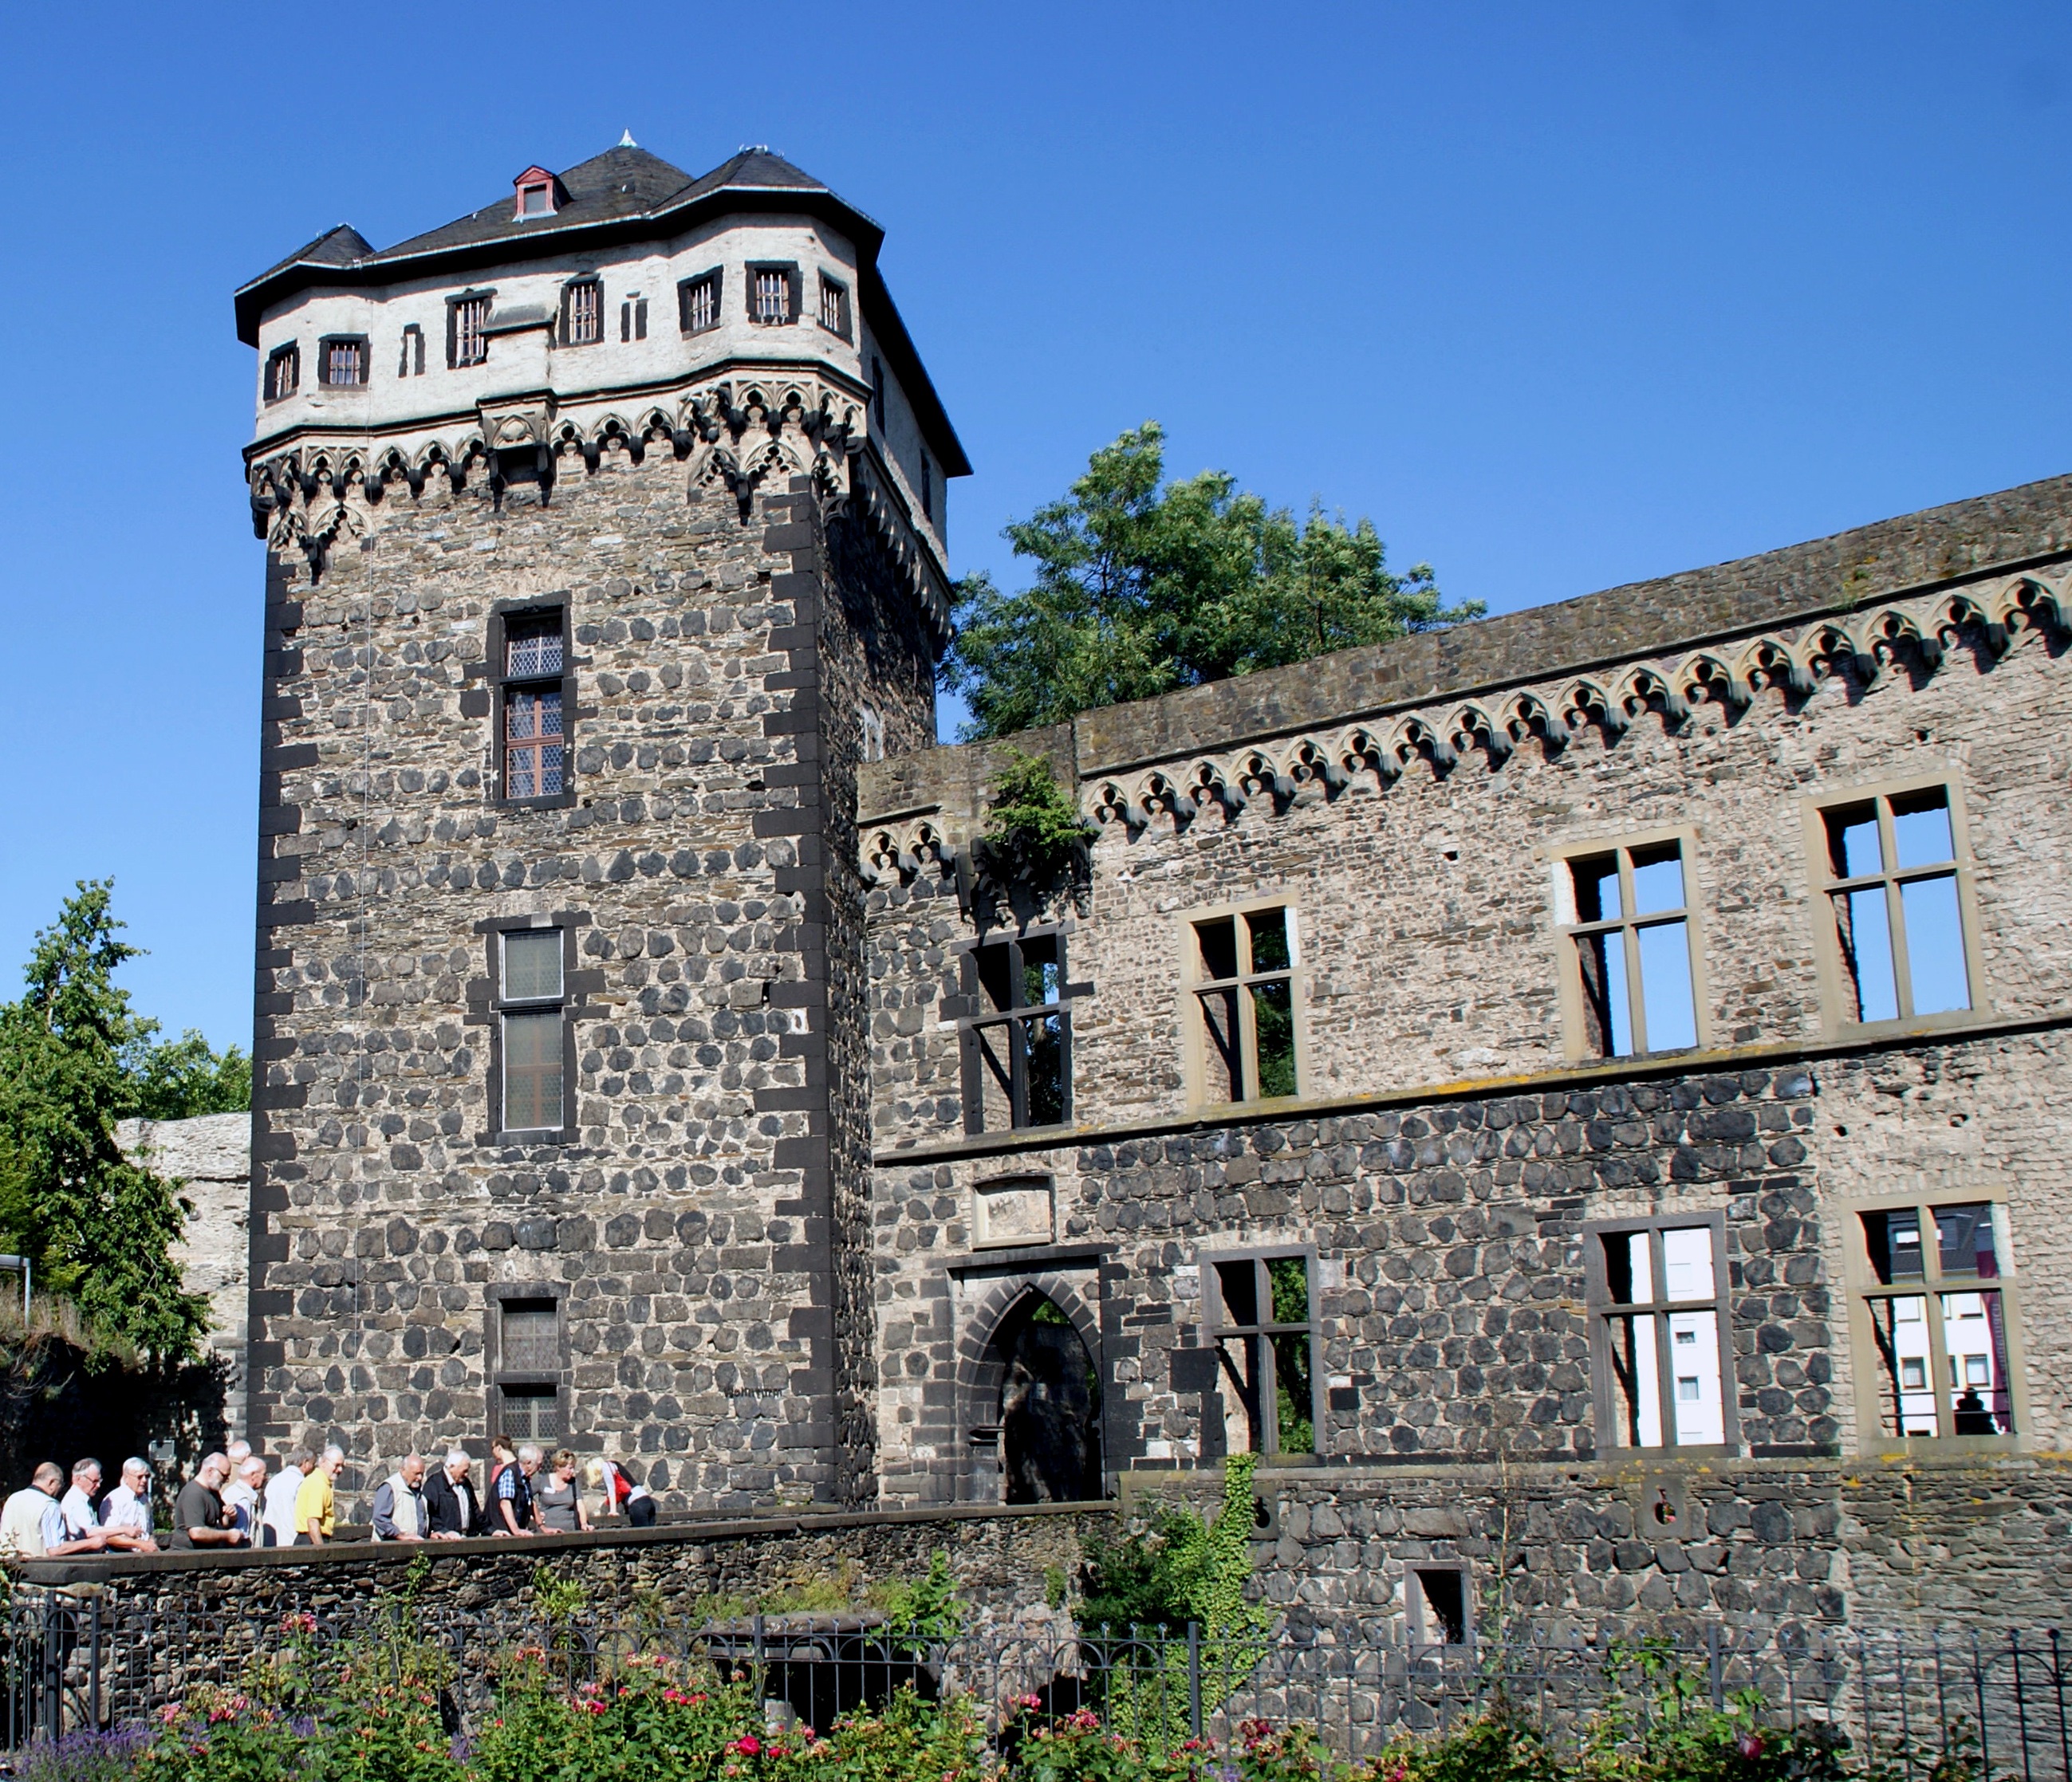
town, building, chateau, tower, castle, landmark, fortification, ruin, fortress, ruins, monastery, estate, middle ages, stately home, andernach, ancient history, middle rhine